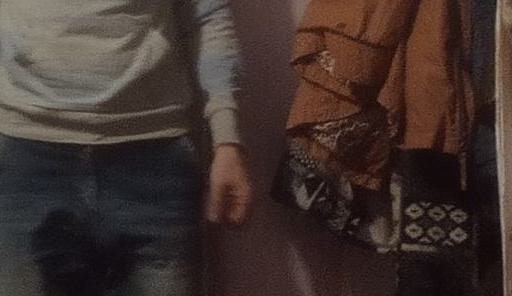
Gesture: no_gesture